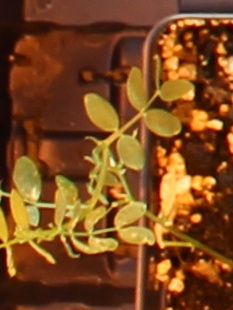
Label: Lentil